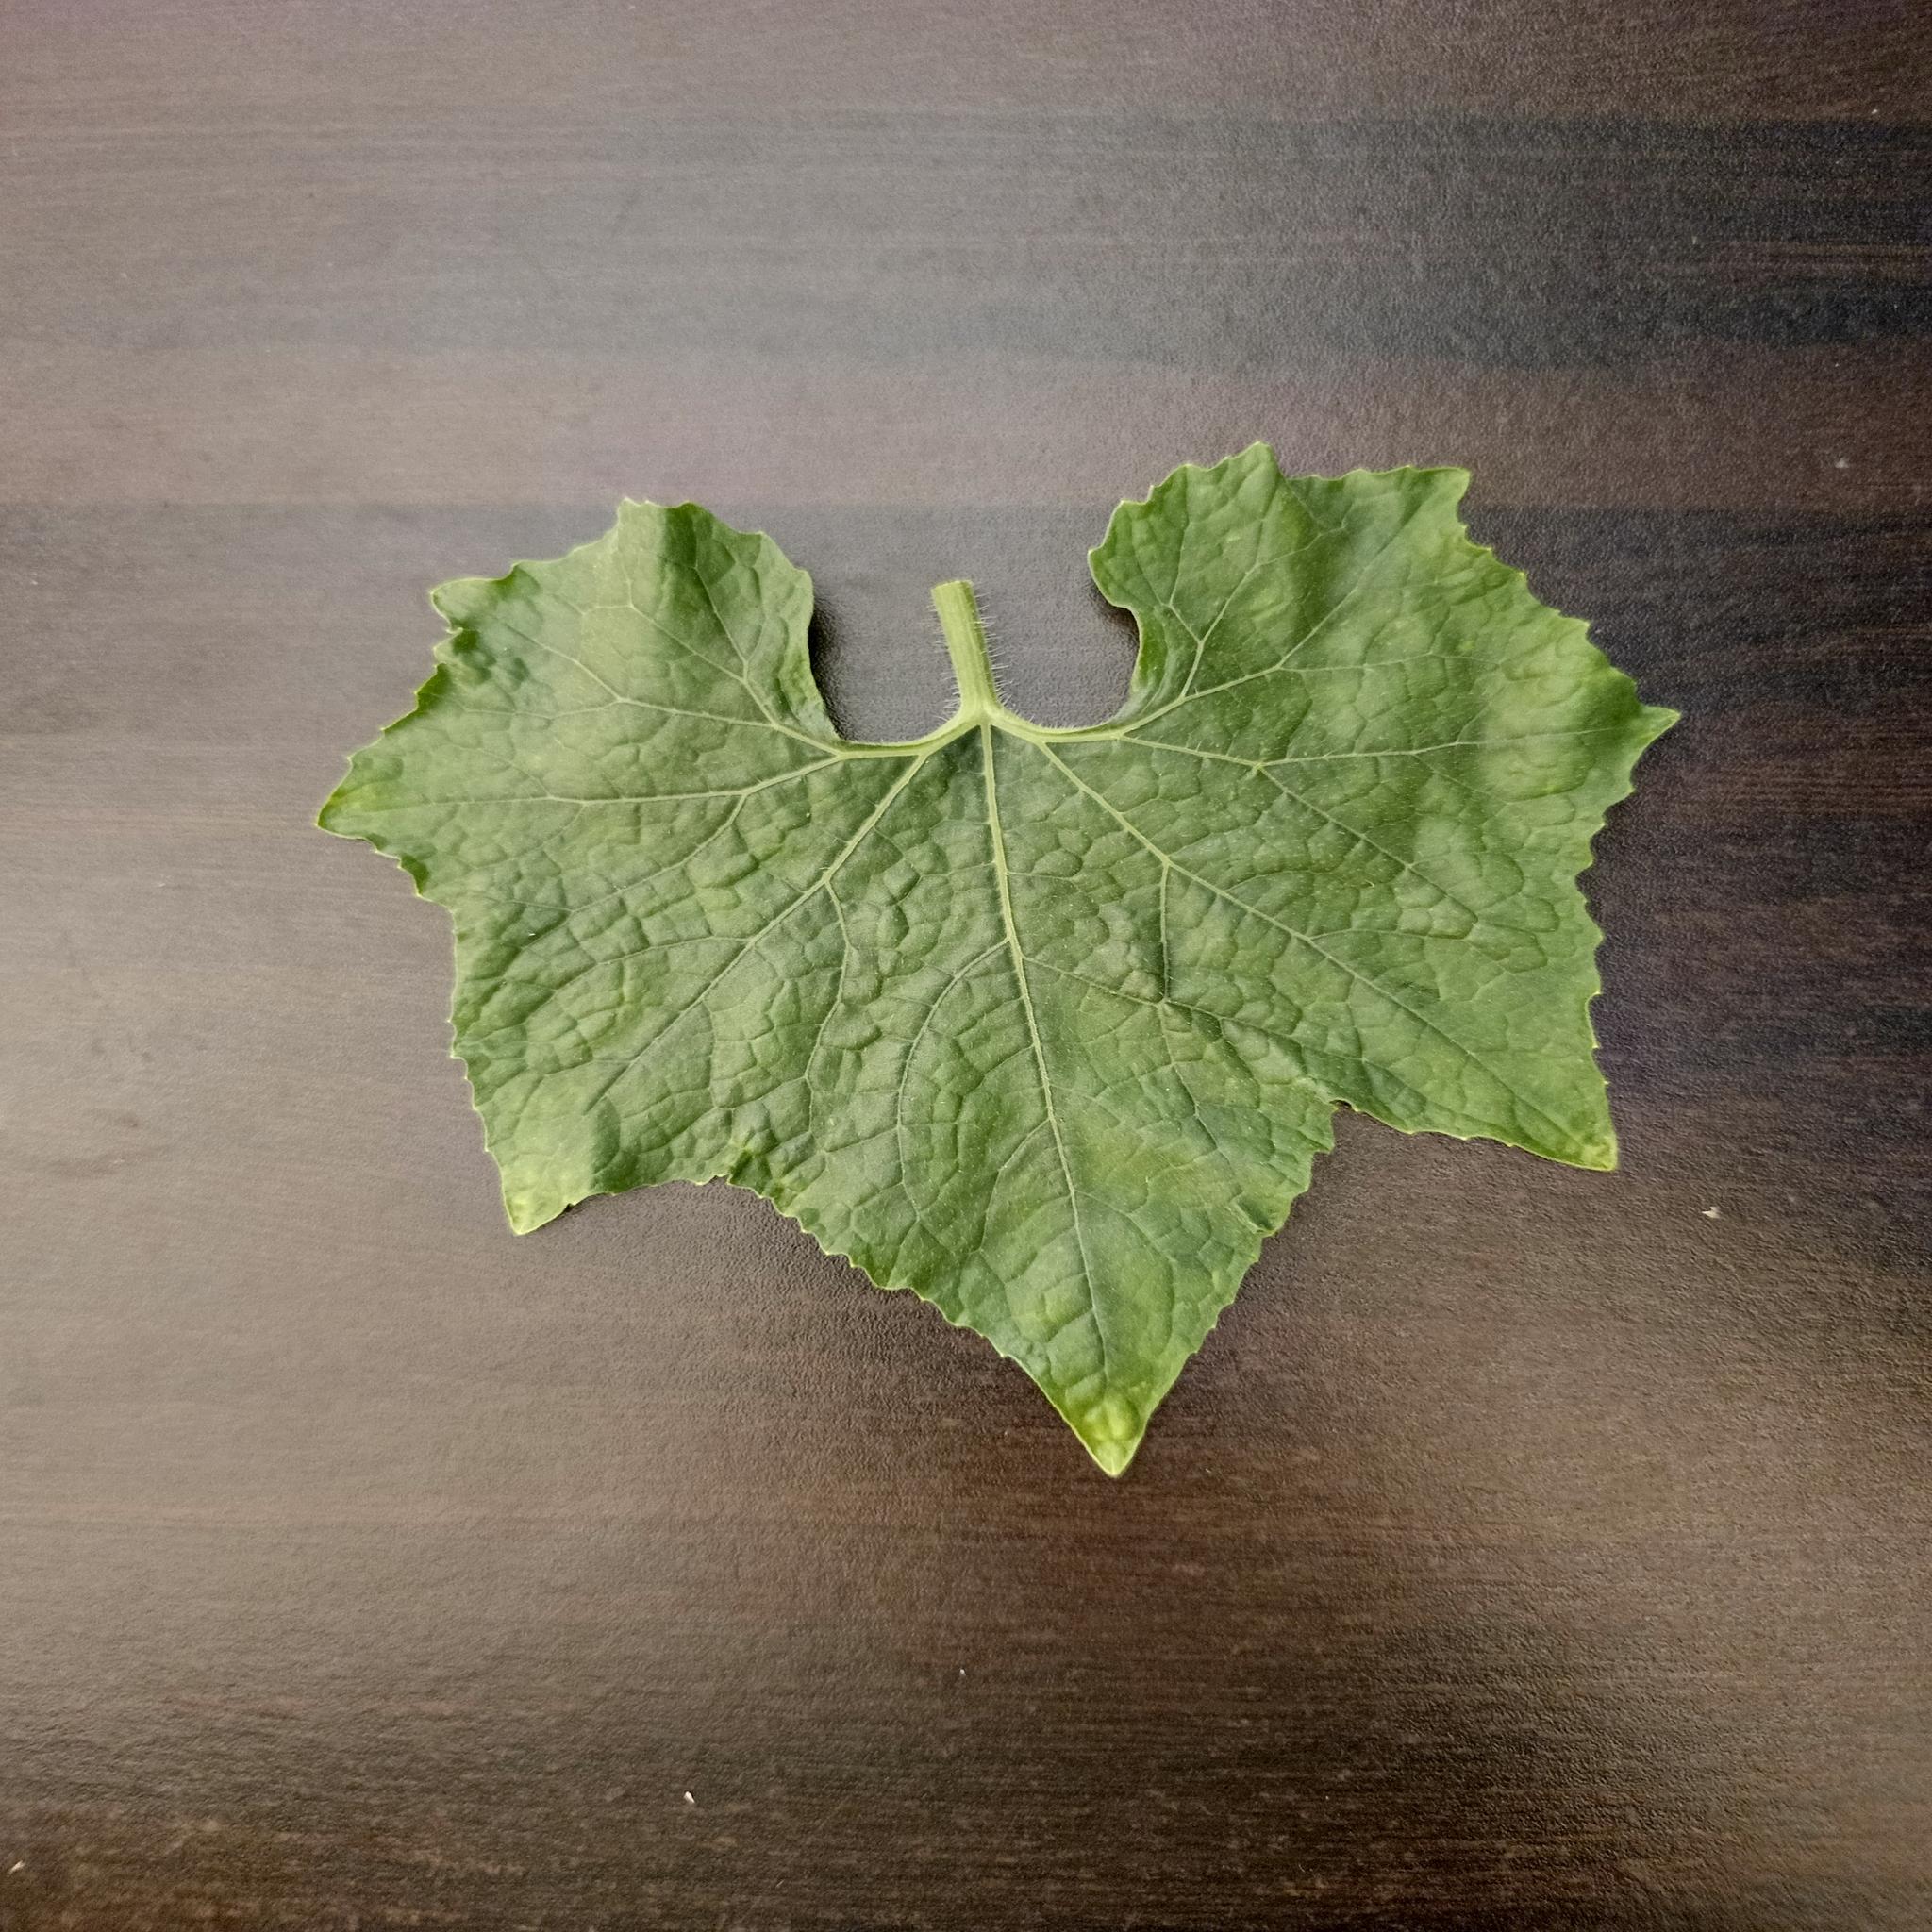
Label: Healthy